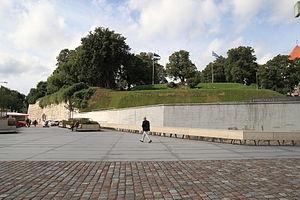
La colline de la moraine est un parc situé sur le bastion d'Inger, au sud-est de Toompea à Tallinn en Estonie.